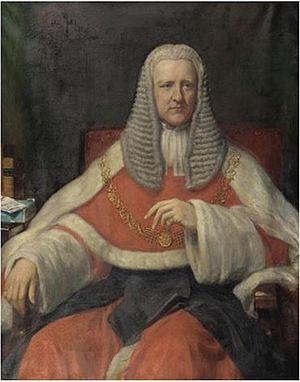
La circonscription d'Exeter est une circonscription électorale anglaise située dans le Devon, et représentée à la Chambre des Communes du Parlement britannique depuis 1997 par Ben Bradshaw du Parti travailliste.